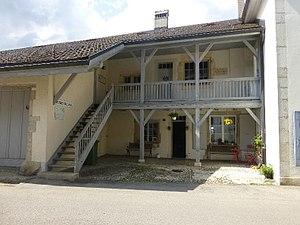
Musée Rousseau
Le musée Rousseau est un musée historique situé à Môtiers dans le canton de Neuchâtel. Il est installé dans la maison où Jean-Jacques Rousseau séjourna de 1762 à 1765.